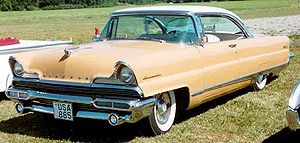
Lincoln (bilmærke) / Galleri
Lincoln er et amerikansk luksus-bilmærke ejet af Ford Motor Company. Lincoln-biler sælges primært i Nordamerika.